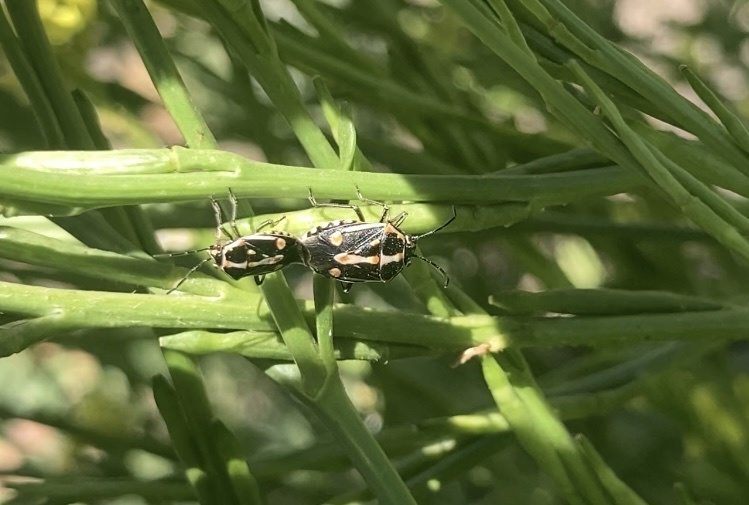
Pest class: stink_bug